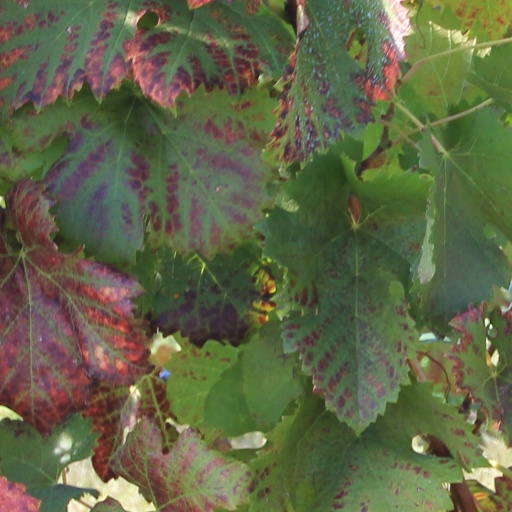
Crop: grape